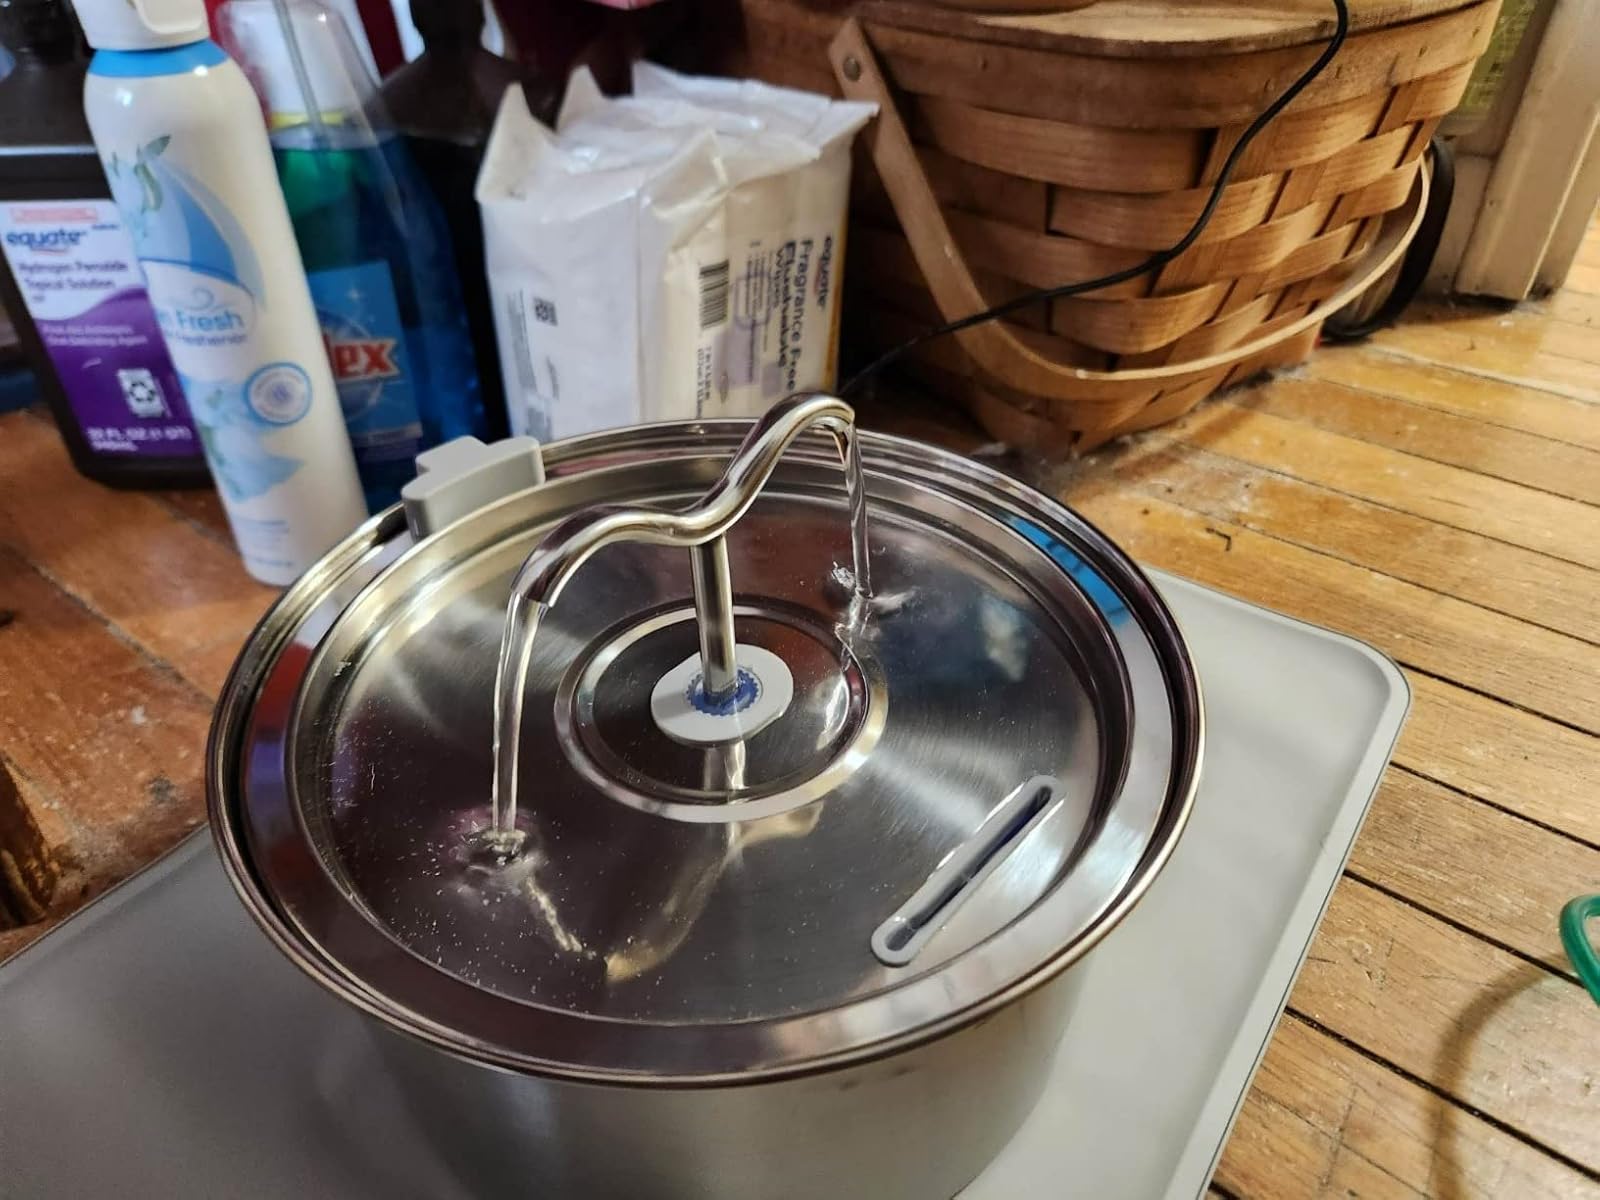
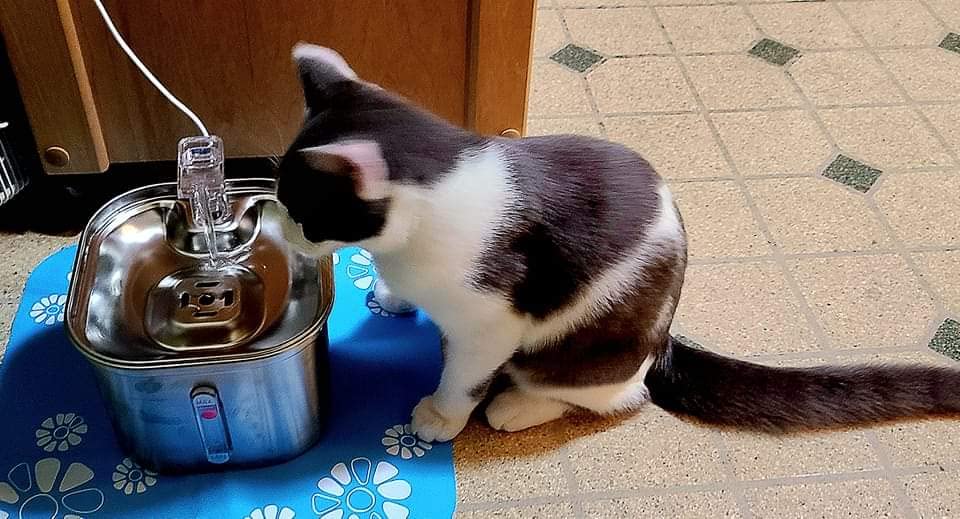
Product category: items_bowl
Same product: no